Health in Turkey

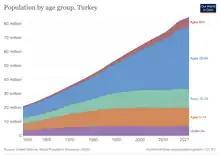
Population by age group in Turkey between 1950 and 2021

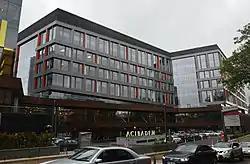
Acıbadem Hospital in Altunizade neighborhood of Üsküdar, Istanbul

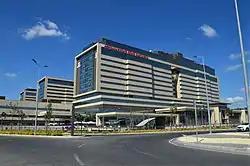
Modern Başakşehir Çam and Sakura City Hospital in Istanbul

Health services in Turkey are controlled by the Ministry of Health through a centralized state system. In 2003, the government introduced a comprehensive health reform program aimed at increasing the budget rate allocated to healthcare services and ensuring that a large part of the population is healthy. The Turkish Statistical Institute announced that it had spent 76.3 billion TL in health services in 2012; the Social Security Institution covered 79.6% of the service fees while the remaining 15.4% were paid directly by the patients." According to 2013 figures, there are 30,116 health institutions in Turkey and per one doctor there are an average of 573 patients. In addition, the number of beds per 1000 people is 2.64. Life expectancy in Turkey is 75.6 years for males and 81.3 years for females, and the life expectancy of the total population is 78.3 years. The three most common causes of mortality in the country are cardiovascular diseases (35.4%), cancer (15.2%), respiratory diseases (13.5%).